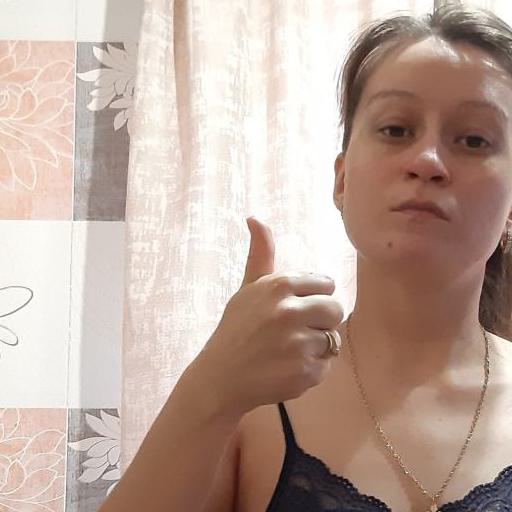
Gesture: like